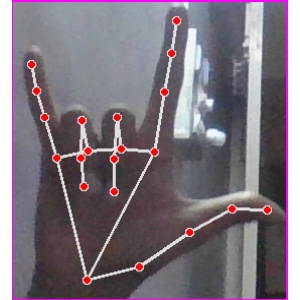
अक्षर: व